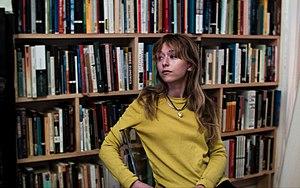
India Ennenga est une actrice de télévision américaine née le 16 novembre 1994 à New York. Elle est connue pour son rôle de Sofia dans la série Treme.